Eastern Washington

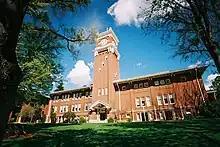
Bryan Hall, Washington State University

A significant difference between Eastern Washington and the western half of the state is its climate. While the west half of the state is located in a rainy oceanic climate, the eastern half receives little rainfall due to the rainshadow created by the Cascade Mountains. Also, due to being farther from the sea, the east side has both hotter summers and colder winters than the west. Most communities in Eastern Washington, for example, have significant yearly snowfall, while in the west snowfall is minimal and not seen every year. The east and west do still have some climatic traits in common, though: more rainfall in winter than summer, a lack of severe storms, and milder temperature ranges than more inland locations.